Rammegaard

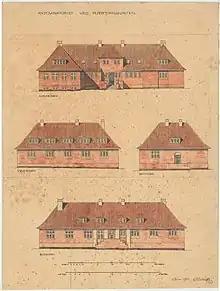
Rendering for the building.

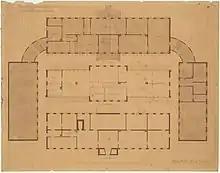
Plan of the building.

The building is a three-winged complex constructed in red brick, contrasted by white-painted windows and a white dentillated cornice, to a design provided by the Bedre Byggeskik movement. The facade of the main wing features a two-storey median risalit. The hip roof is clad in red tile. The secondary wings are connected to the main wing via two curved connectors.